Old Chinese phonology

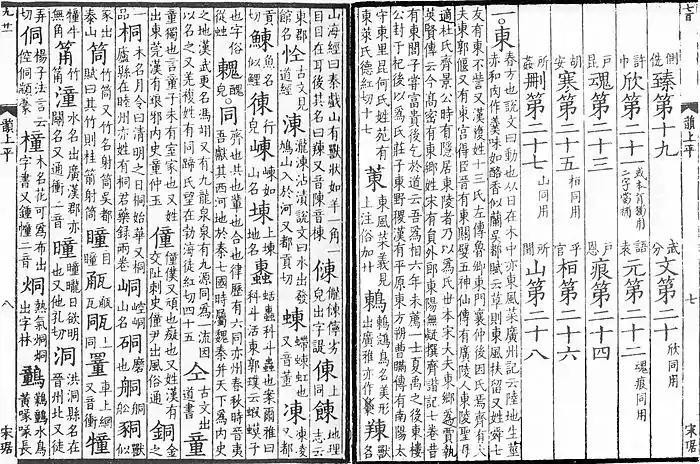
Part of the "Guangyun", an 11th-century revision of the "Qieyun"

The reconstruction of Old Chinese typically starts from "Early Middle Chinese", the phonological system of the "Qieyun", a rhyme dictionary published in 601, with many revisions and expansions over the following centuries.